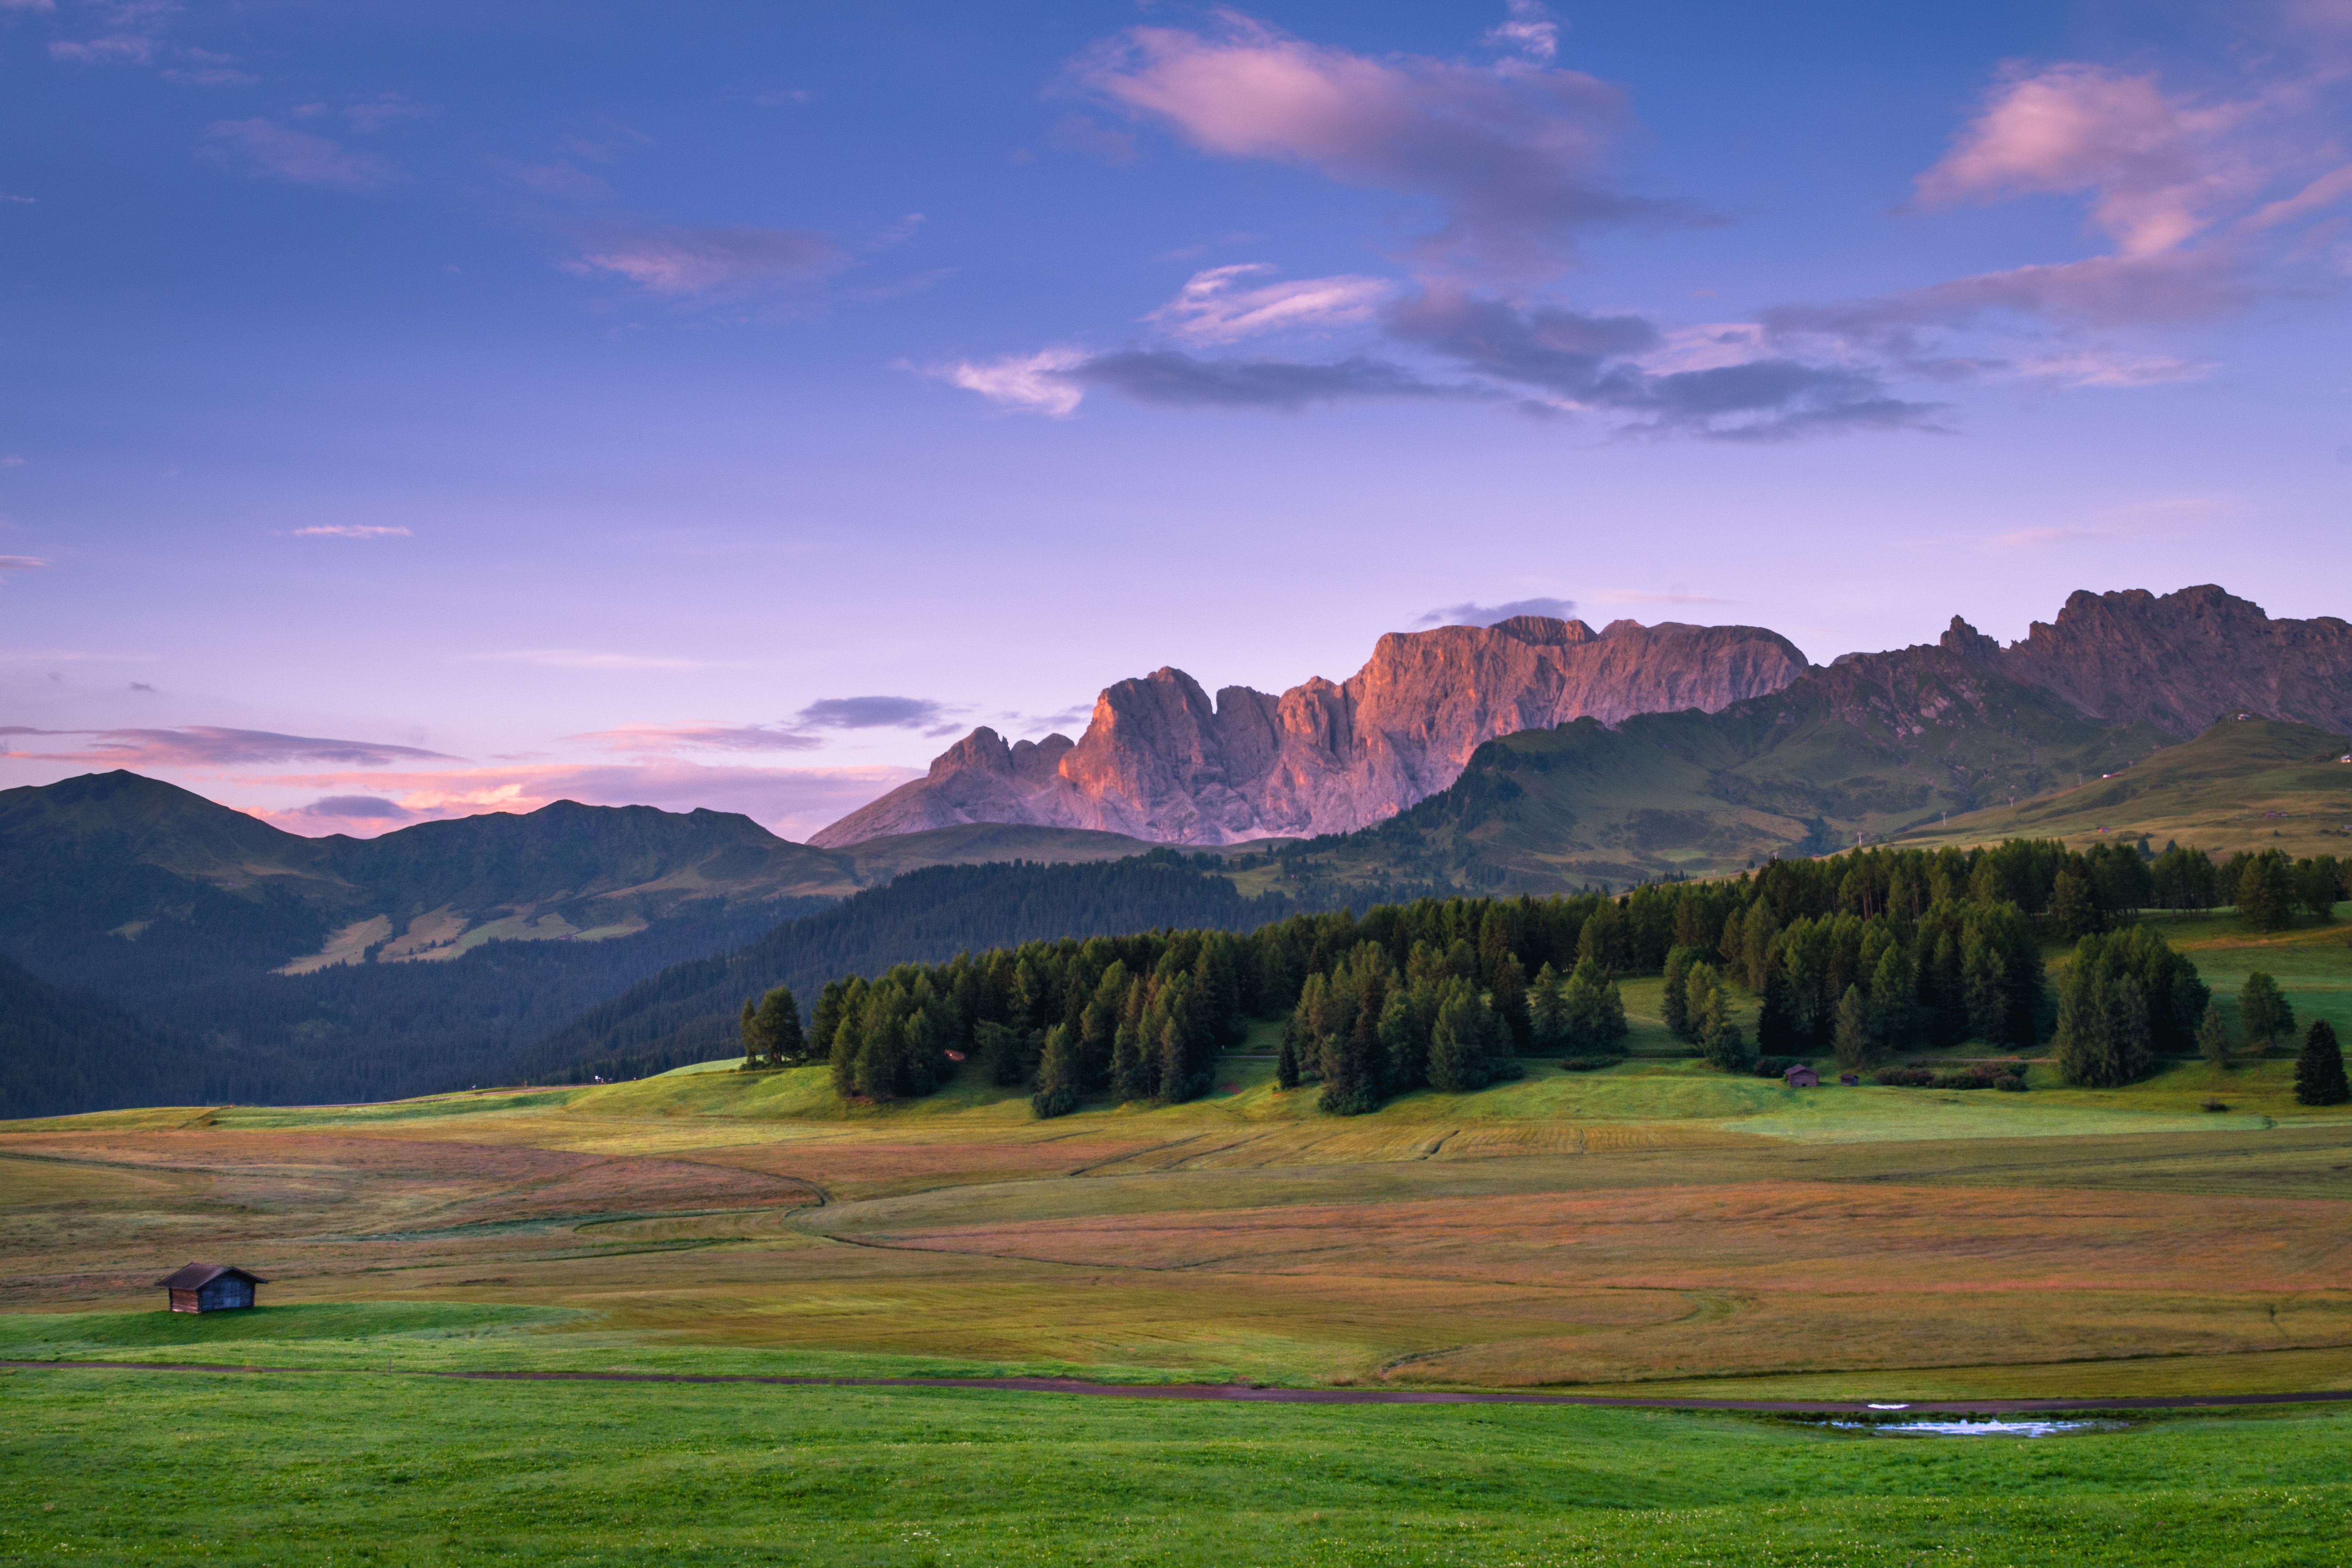
landscape, nature, forest, grass, wilderness, mountain, cloud, sky, sunrise, sunset, meadow, prairie, morning, hill, lake, dawn, valley, mountain range, dusk, cabin, plain, alps, grassland, plateau, loch, rural area, landform, natural environment, geographical feature, atmospheric phenomenon, mountainous landforms